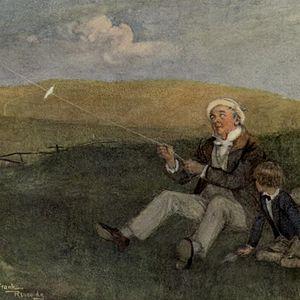
David Copperfield ou L'Histoire, les aventures et l'expérience personnelles de David Copperfield le jeune API : [ˈdeɪ.vɪd ˈkɒ.pə.ˈfiːld]) est le huitième roman de Charles Dickens et le premier de cet auteur à présenter un narrateur à la première personne. Il a été publié en vingt numéros et dix-neuf parutions, par Bradbury and Evans, entre 1849 et 1850, avec des illustrations de Hablot Knight Browne, dit Phiz.